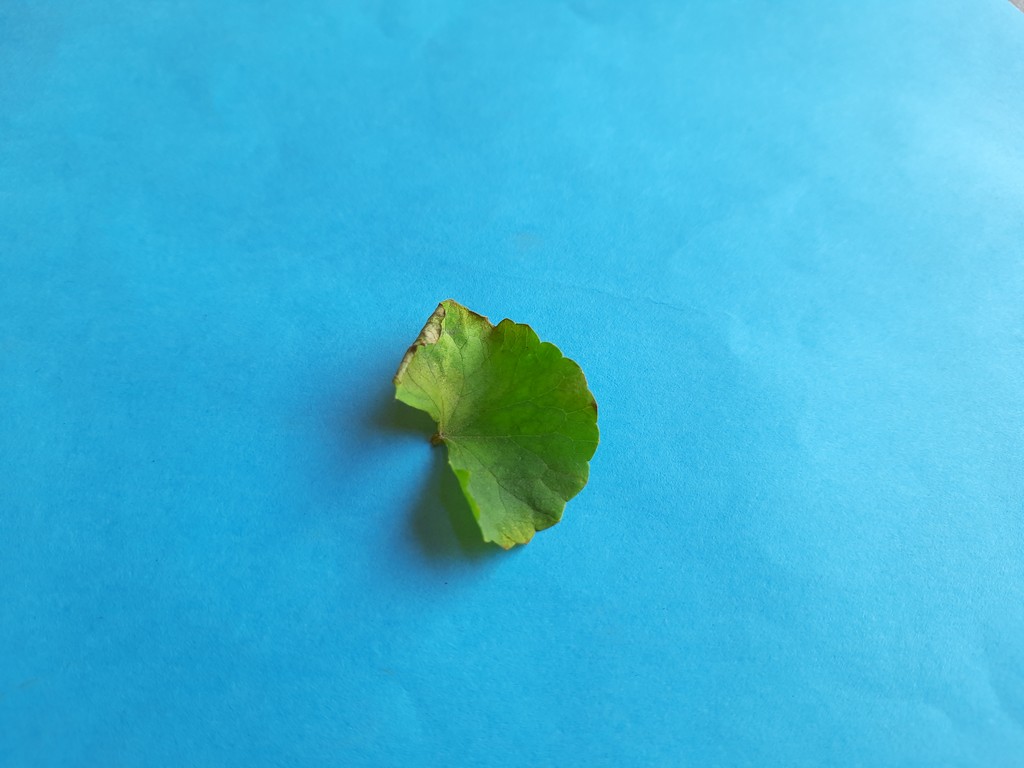
Label: Unhealthy